Selvage

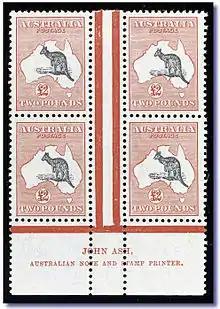
Part of a sheet of postage stamps from Australia showing selvage at the bottom

In textile terminology, threads that run the length of the fabric (longitudinally) are warp ends. Threads running laterally from edge to edge, that is from left side to right side of the fabric as it emerges from the loom, are weft picks. Selvages form the extreme lateral edges of the fabric and are formed during the weaving process. The weave used to construct the selvage may be the same or different from the weave of the body of the fabric cloth. Most selvages are narrow, but some may be as wide as . Descriptions woven into the selvage using special jacquards, colored or fancy threads may be incorporated for identification purposes. For many end-uses the selvage is discarded. Selvages are 'finished' and will not fray because the weft threads double back on themselves and are looped under and over the warp.